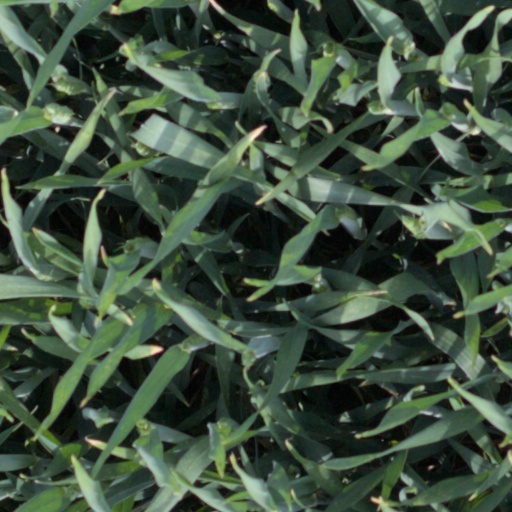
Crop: wheat